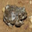
Label: frog